Mason Proffit

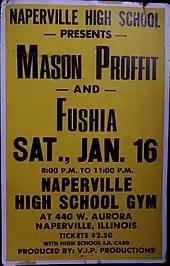
Rock poster, circa 1971

Warner Bros. re-released their first two albums as a compilation, "Come & Gone" which garnered a Grammy for best album package in 1974. It also released "Rockfish Crossing" and "Bareback Rider". Mason Proffit disbanded when brothers John and Terry Talbot left the band and began performing as a duo. Warner then released "The Talbot Bros.", the first of three duo albums with the remaining two released on Sparrow Records. Sparrow eventually re-issued the first Talbot Bros. album, minus the track "Moline Truckin". After the break-up, the Talbot brothers began to record contemporary Christian music on Sparrow Records, earning themselves a Grammy Award nomination and several Dove Award nominations.